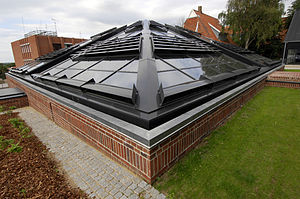
Struer Museum
Museets nye pyramide huser samlingen af Bang & Olufsens produkter fra 1920'erne og frem til i dag.
Struer Museums pyramide i 2008
Struer Museum er et kulturhistorisk museum, beliggende i Struer. Museets vision er at være et lokalt forankret, moderne kulturhistorisk museum, der beretter historier, der er betydningsfulde i både regional, national og international sammenhæng.